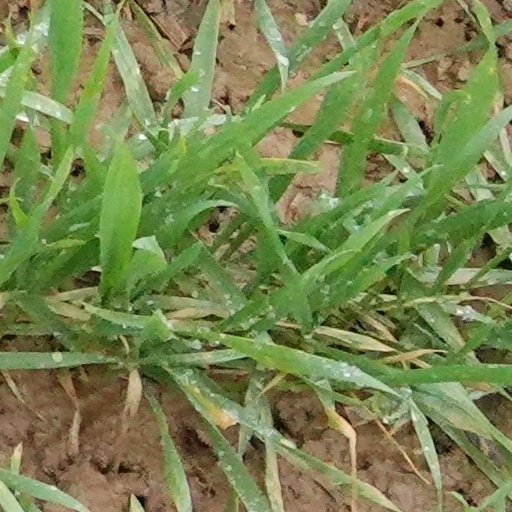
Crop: wheat